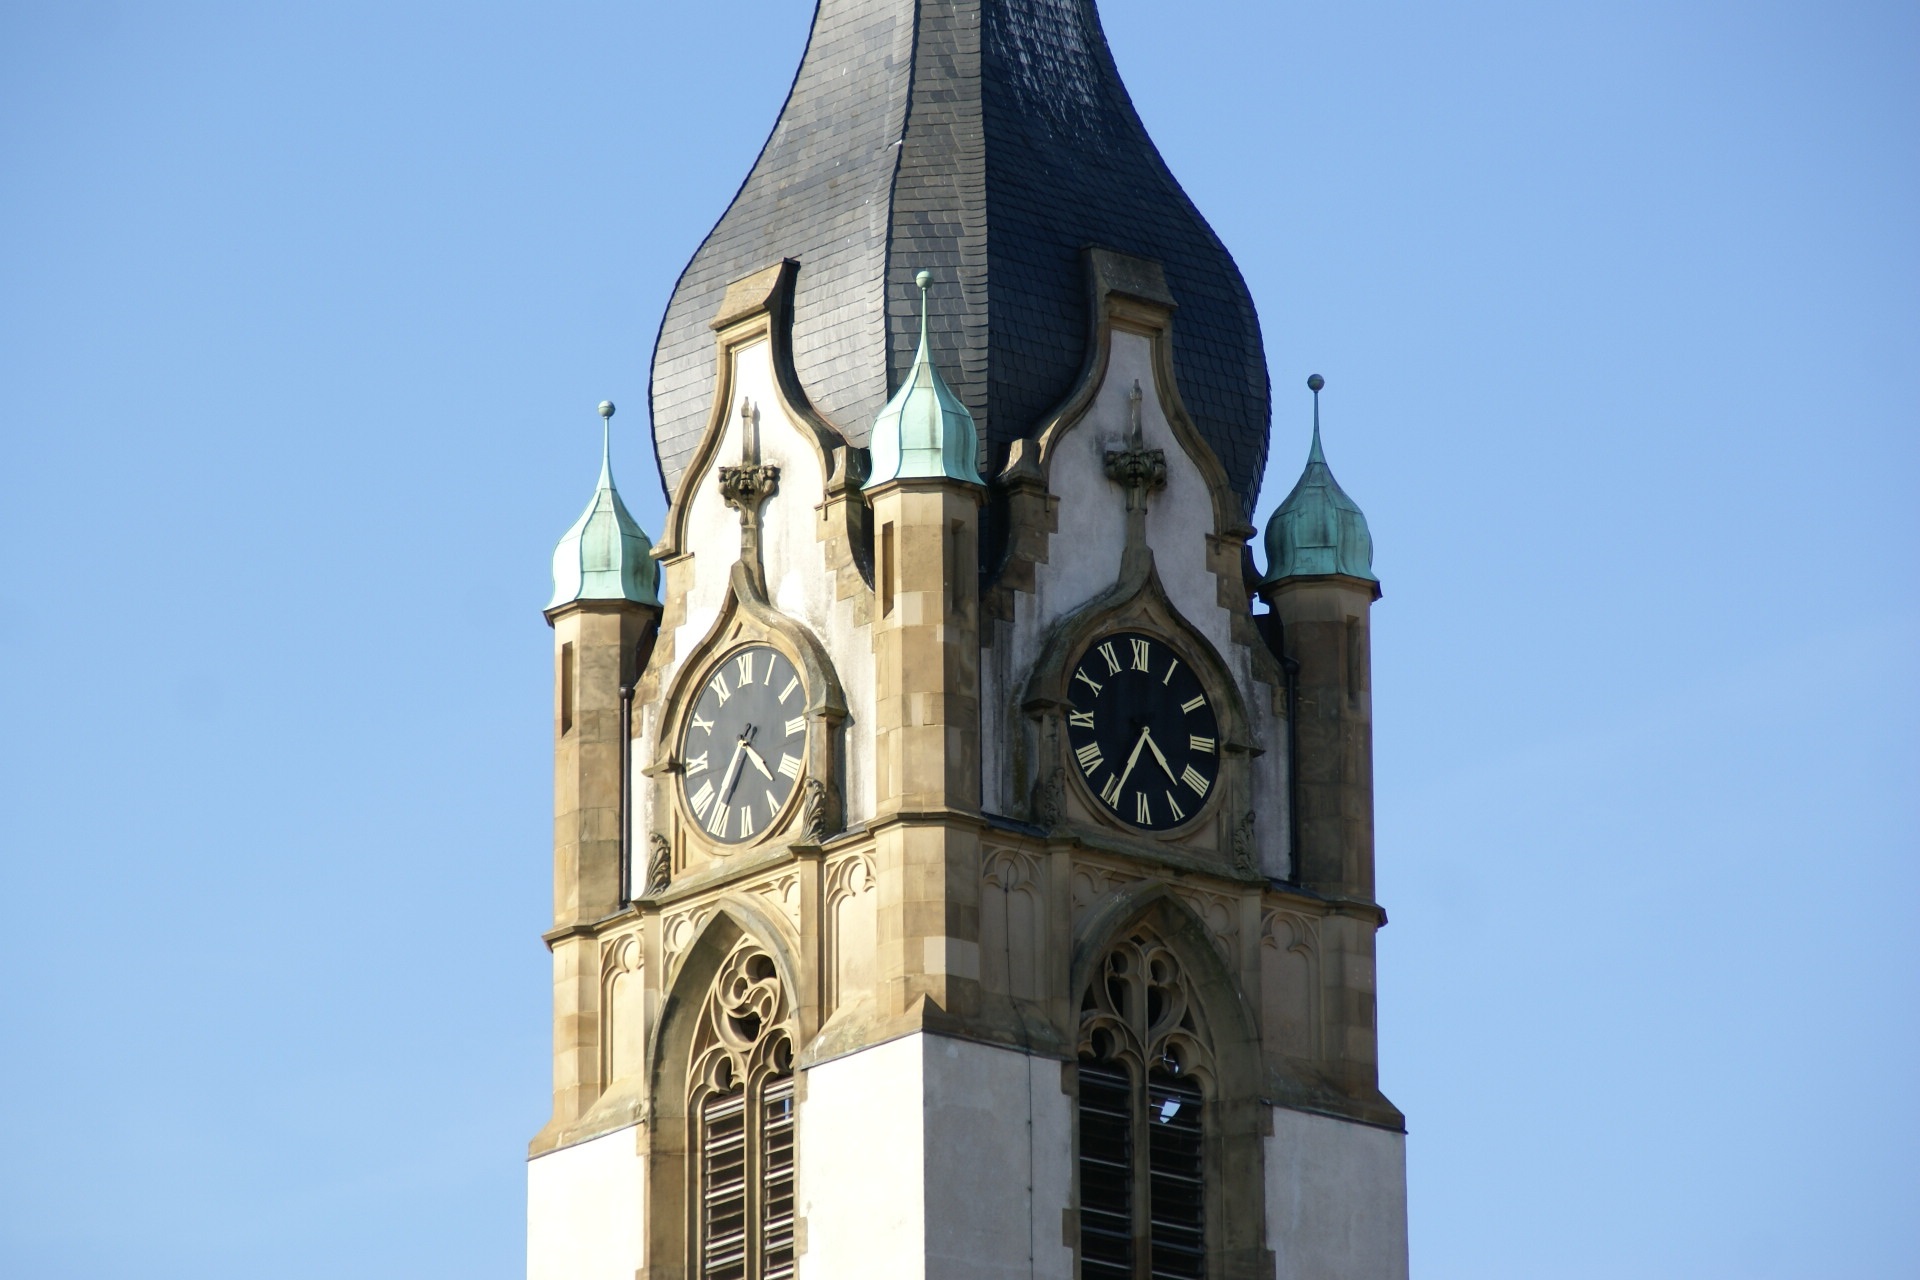
architecture, structure, building, construction, tower, religion, ancient, landmark, facade, heidelberg, church, cathedral, chapel, exterior, historic, place of worship, clock tower, bell tower, spire, steeple, germany, christianity